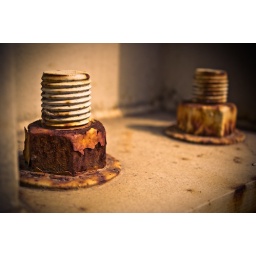
Picture of nuts and bolts securing a steel pole to a concrete base in Chicago.